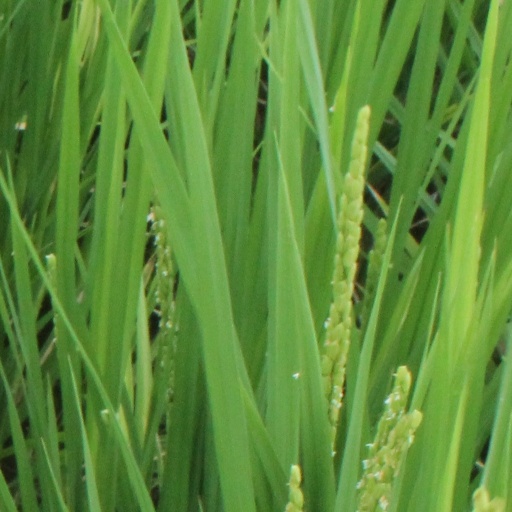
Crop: rice